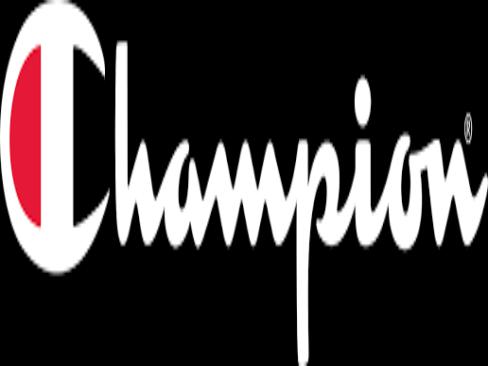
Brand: Champion
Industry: Clothes